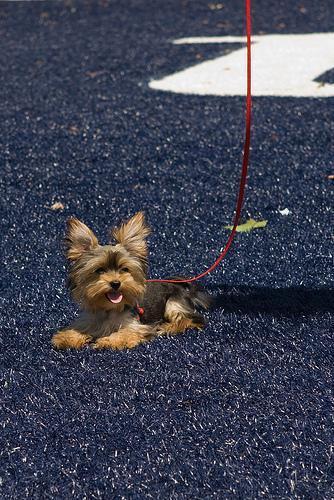
silky_terrier